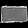
Label: Bag